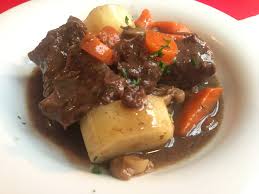
Yemek: et_sote